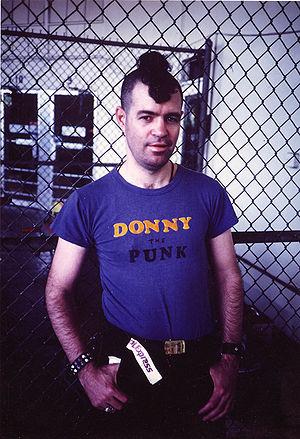
L'histoire de la bisexualité est divisée en deux parties, l'histoire pré-moderne et l'histoire contemporaine. L'histoire ancienne et médiévale de la bisexualité se compose d'anecdotes de comportements sexuels et de relations entre personnes de même sexe et de sexe différent. Une définition moderne de la bisexualité commence à prendre forme au milieu du XIXᵉ siècle au sein de trois catégories interconnectées: les catégories biologiques, psychiques et sexuelles. Dans la culture occidentale moderne, le terme bisexuel est d'abord défini de manière binaire comme une personne ayant une capacité d'attraction romantique ou sexuelle pour les hommes et les femmes. L'utilisation du mot bisexuel remonte au XIXᵉ siècle lorsque le psychologue allemand Richard von Krafft-Ebing utilise le mot bisexuel pour désigner le sexe des individus qui adoptent selon lui des comportements féminins et masculins. À partir des années 1970, la bisexualité en tant qu'orientation sexuelle distincte gagne en visibilité dans la littérature, le monde universitaire et l'activisme occidental.